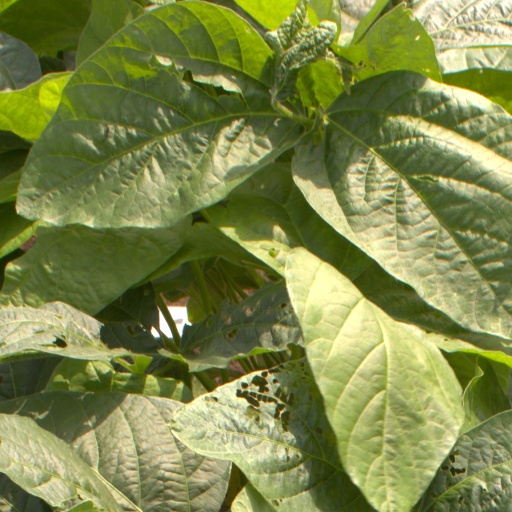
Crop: soybean